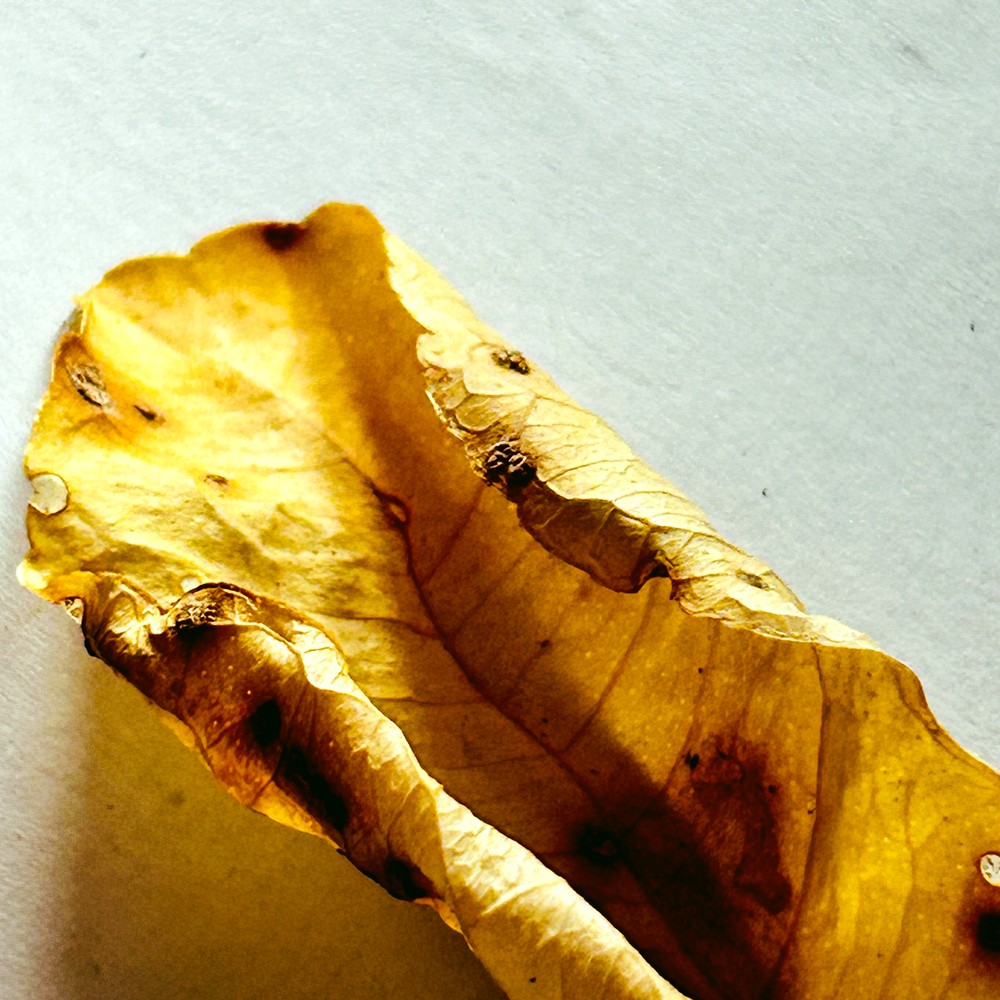
Label: Dry Leaf